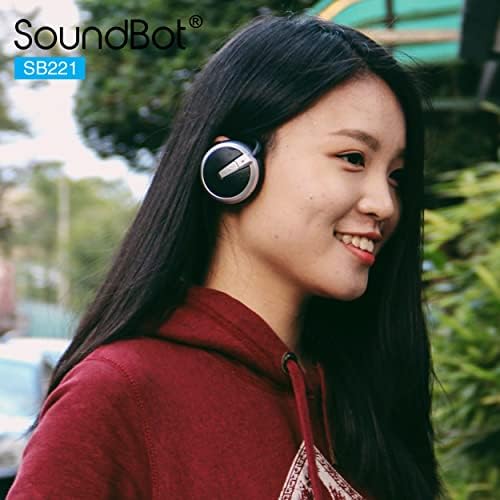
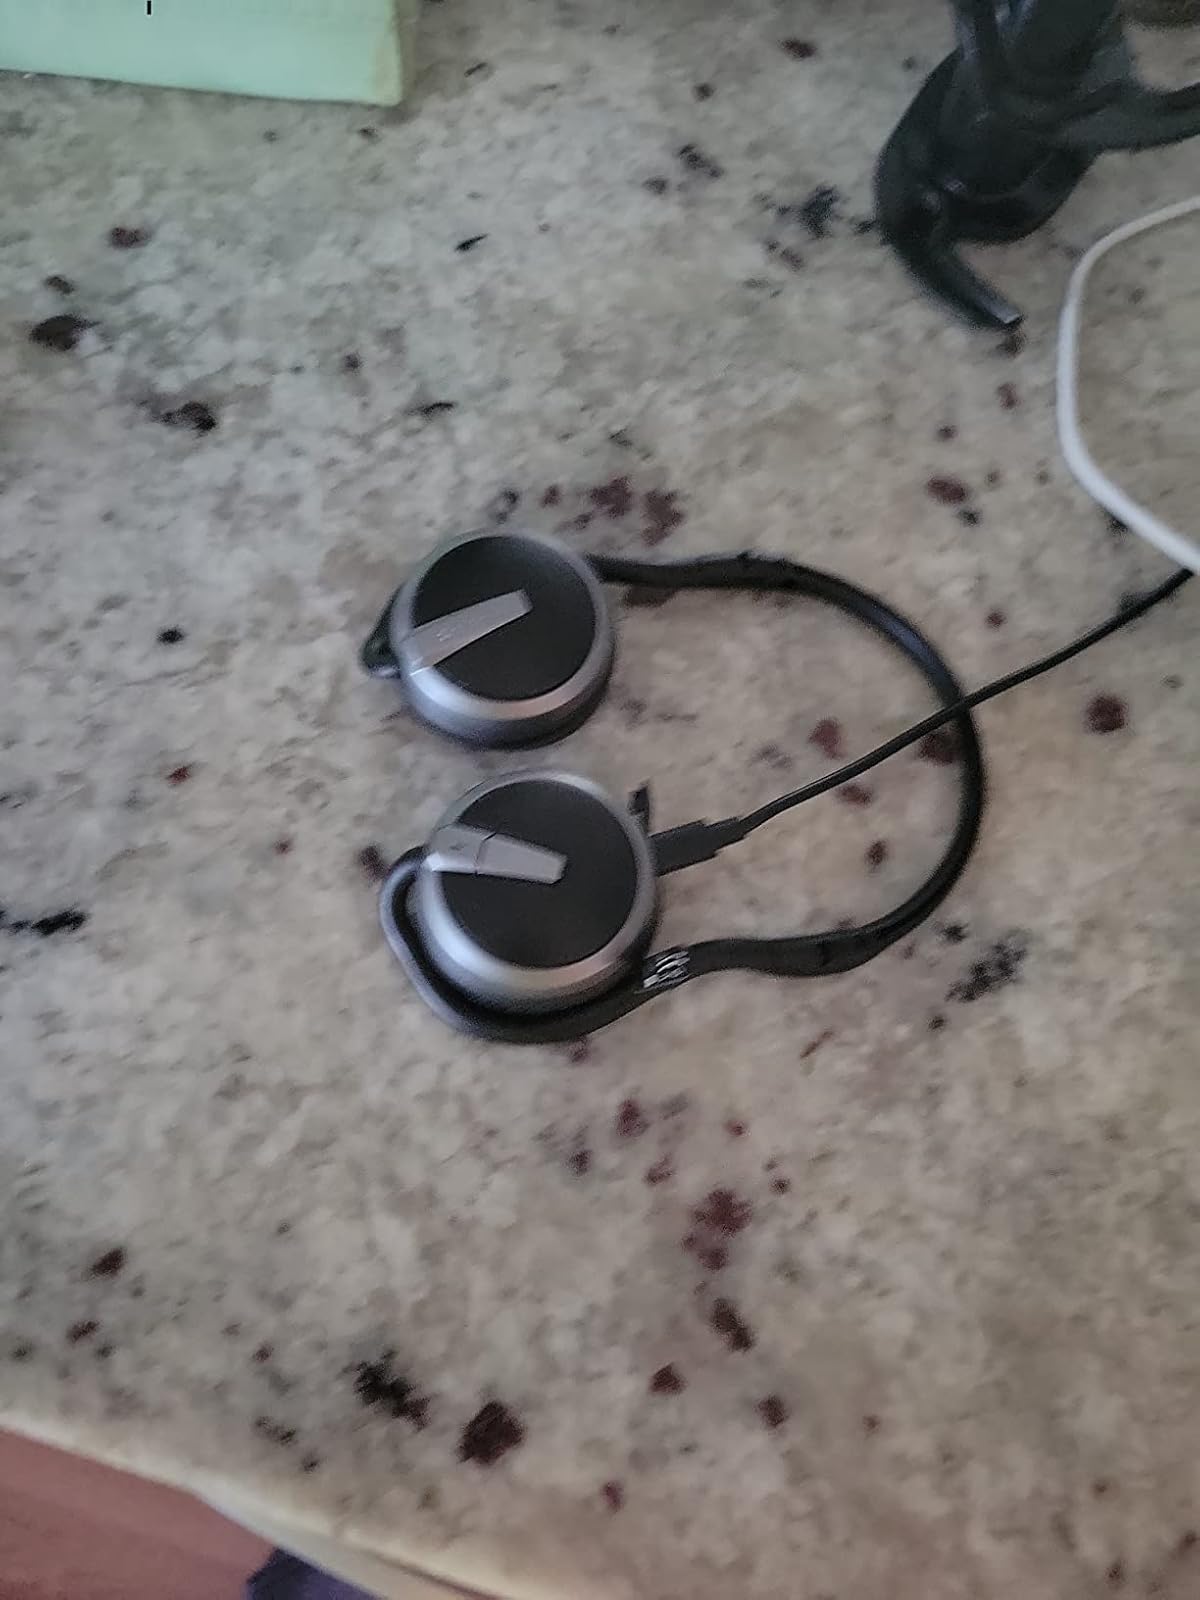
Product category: headphones
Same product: yes